Kongsi republics

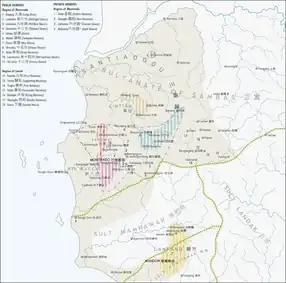
Map of Kongsis in West Borneo

The kongsi republics, also known as kongsi democracies or kongsi federations, were self-governing political entities in Borneo that formed as federations of Chinese mining communities known as kongsis. By the mid-nineteenth century, the kongsi republics controlled most of western Borneo. The three largest kongsi republics were the Lanfang Republic, the Heshun Confederation (Fosjoen), and the Santiaogou Federation (Samtiaokioe) after it had split from the Heshun.